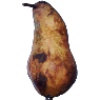
Label: Pear Abate 1